Planet Earth (film)

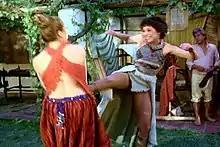
An example of what Time Magazine's movie critic Richard Corliss refers to as Hollywood's use of a blonde vs brunette polarity, dark haired Harper-Smythe fights her blonde nemesis, Marg, the Amazon leader.

Though this second treatment of the “Genesis II” concept also failed to produce the series Roddenberry had hoped for, some props from “Planet Earth” did get recycled in successive sci-fi series. The PAX Team21 uniform that John Saxon wore as Dylan Hunt was re-used in an episode of "Fantastic Journey" "(1977)," entitled “Riddles” (broadcast April 21, 1977).